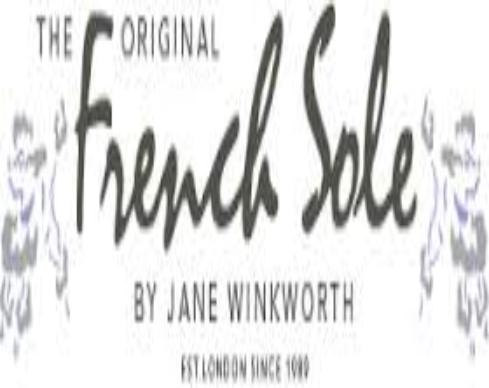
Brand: French Sole
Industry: Clothes